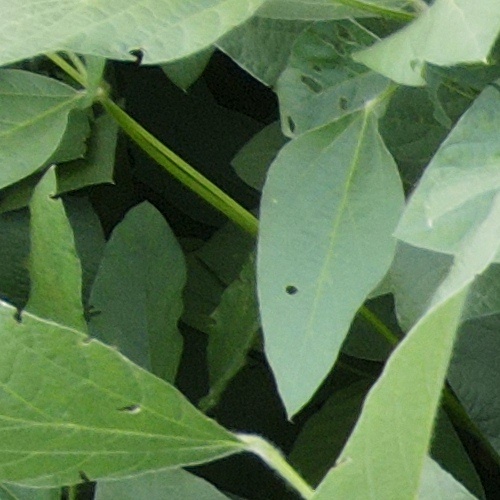
Label: Caterpillar